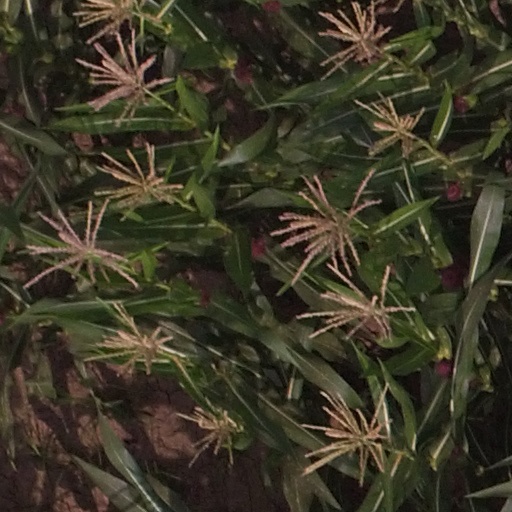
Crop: maize; corn